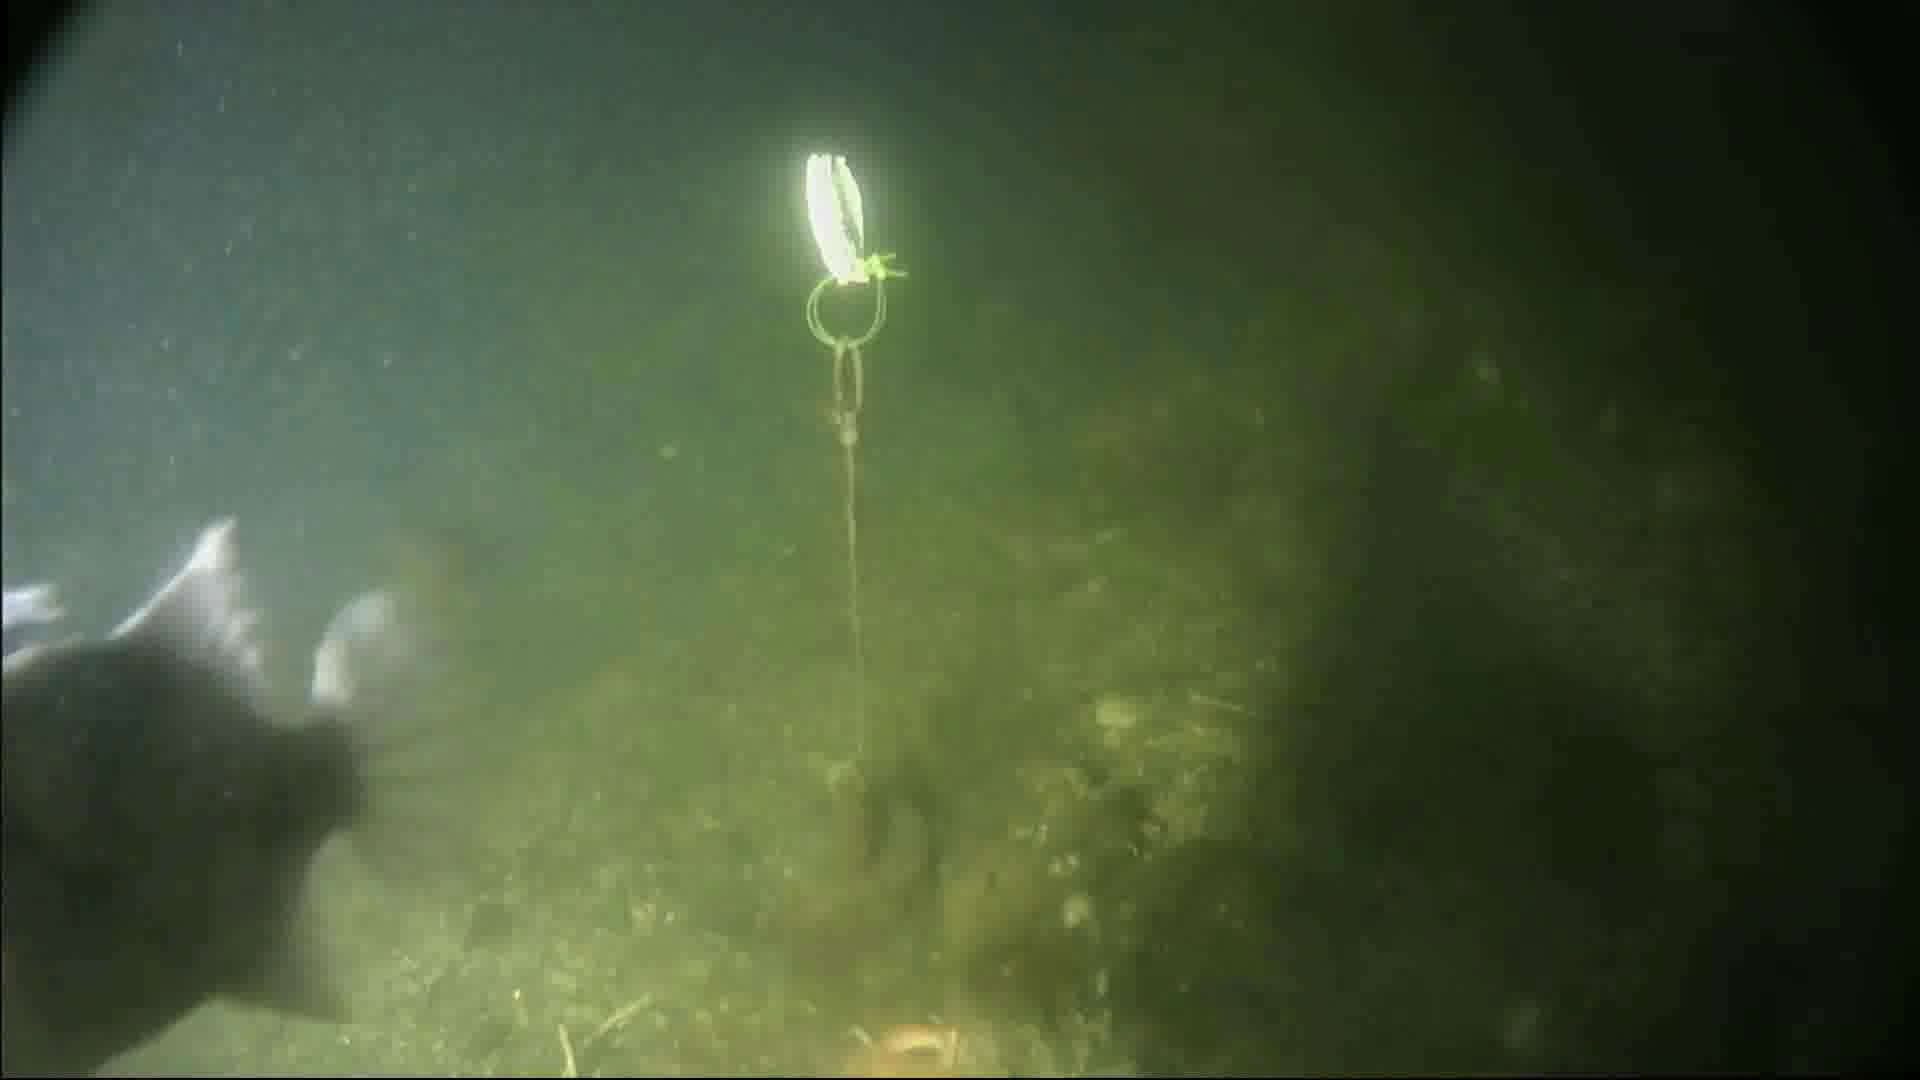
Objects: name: fish
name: starfish